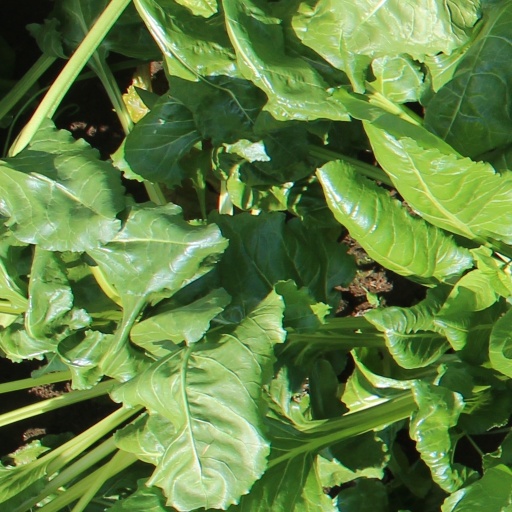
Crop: sugar beet